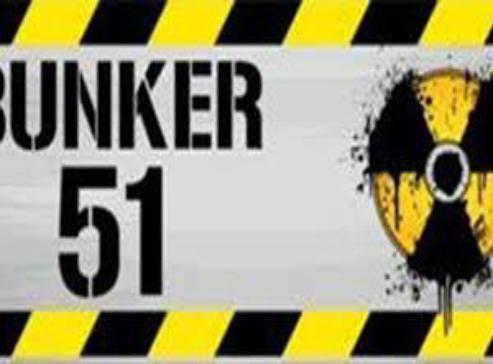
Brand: Bunker
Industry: Clothes